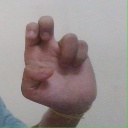
अक्षर: अ